List of compositions by Nikolai Rimsky-Korsakov

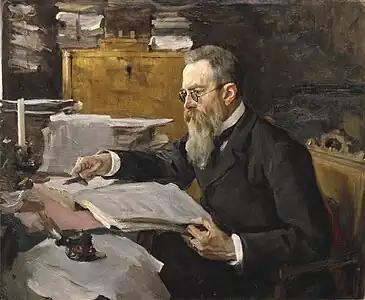
Portrait of Nikolai Rimsky-Korsakov by Valentin Serov (1898)

The following is a partial list of compositions by the composer Nikolai Rimsky-Korsakov (1844–1908).